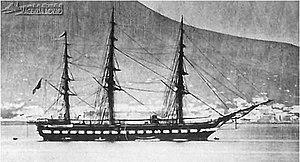
La frégate italienne Giuseppe Garibaldi était une frégate à vapeur de la Regia Marina d'Italie. Ce fût le premier navire à porter le nom du général Giuseppe Garibaldi.
L’insurrection de 1864 en Tunisie oppose la majeure partie de la population tunisienne au pouvoir beylical. Elle a pour origine le doublement des impôts payés par chaque habitant. Après avoir fait trembler le pouvoir en place, elle est férocement réprimée par l’armée beylicale tunisienne. Les exactions et les confiscations des forces de répression aggravent la situation économique du pays qui n’a d’autre choix que de recourir aux emprunts des banques étrangères, ce qui entraîne la faillite et la mise sous tutelle européenne des finances tunisiennes.
La Marine royale du Royaume des Deux-Siciles sont les terminologies officielles, telles qu'elles apparaissent dans les documents de l'époque, de la marine militaire du Royaume des Deux-Siciles, qui avec l'armée royale constituait les forces armées du Royaume. Le terme Regio, parfois utilisé aujourd'hui, fut introduit seulement après l'annexion au Royaume de Sardaigne.